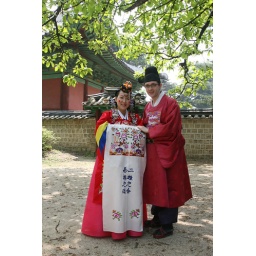
we look kinda traditional, what with the clothes and the stone wall and the building in the background, and the framing with the leaves....